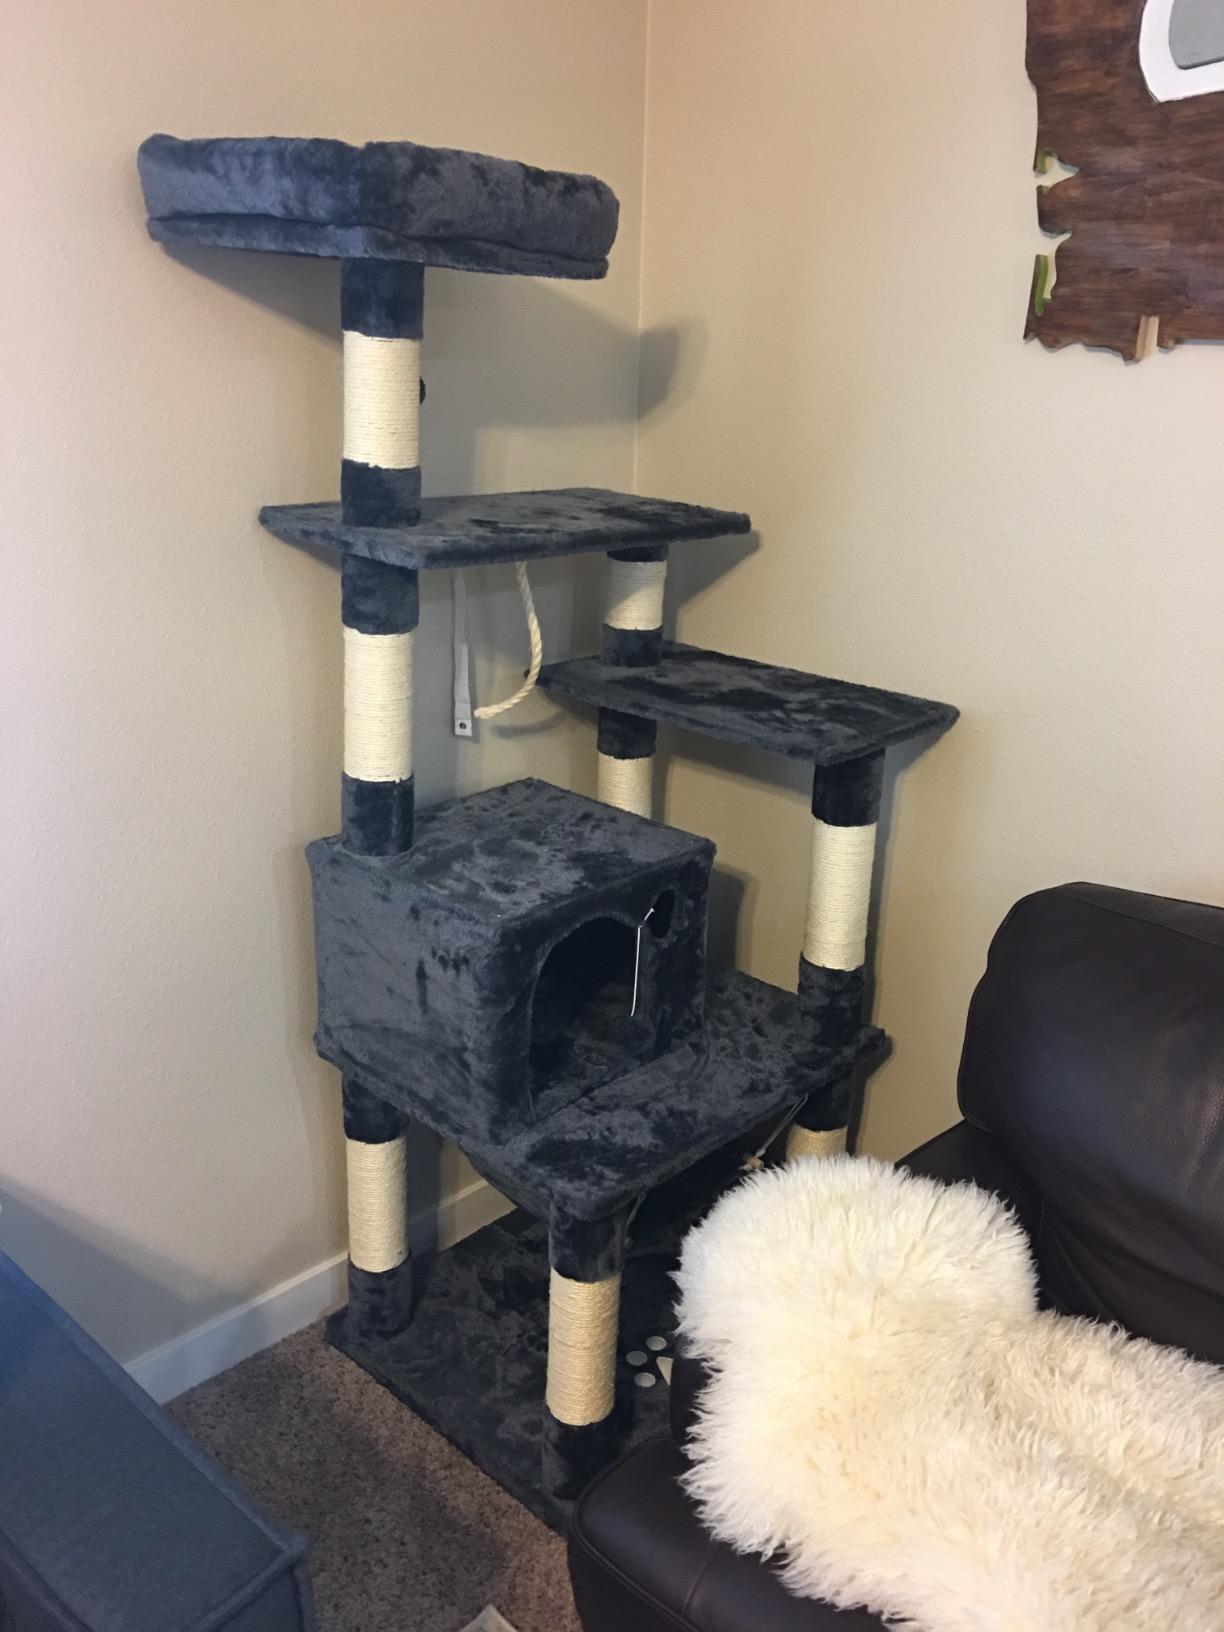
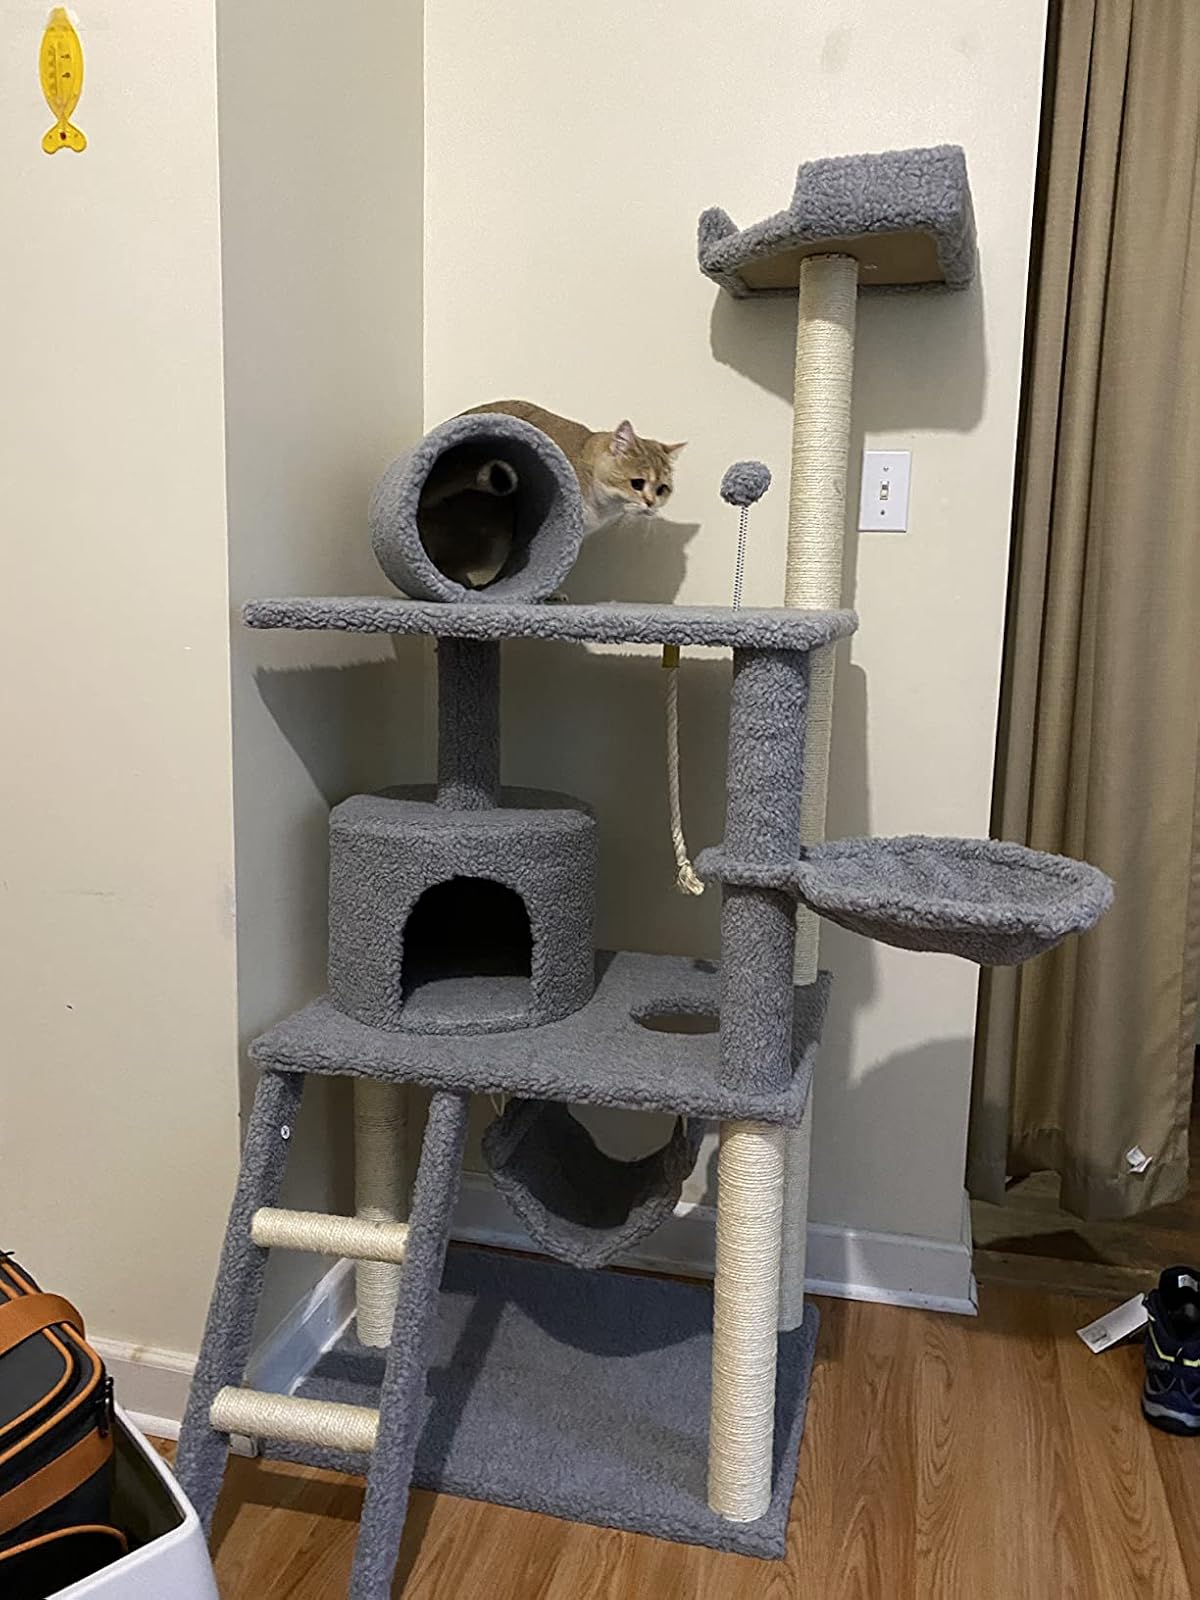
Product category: items_cat tree
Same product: no